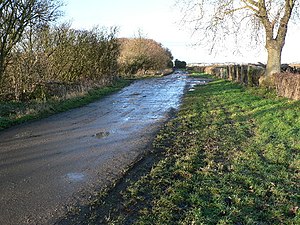
Ermine Street
Ermine Street i dag.
Ermine Street var en romersk vej i England, som gik fra London til Lincoln og York. Dens navn er fra angelsaksisk tid, og kommer fra en gruppe som kaldtes Earningas, som levede i et område i nutidens Cambridgeshire. Den følger en ældre og længere romersk vej som blev påbegyndt i år 43 og gik fra Chichester til York.